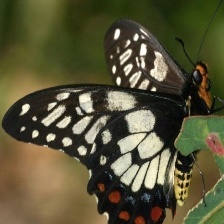
Species: ORCHARD SWALLOW